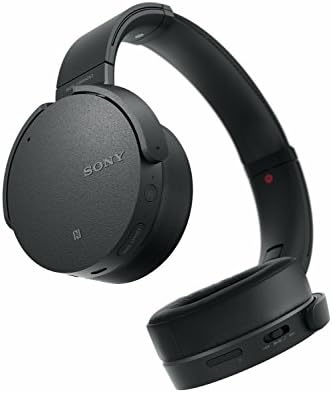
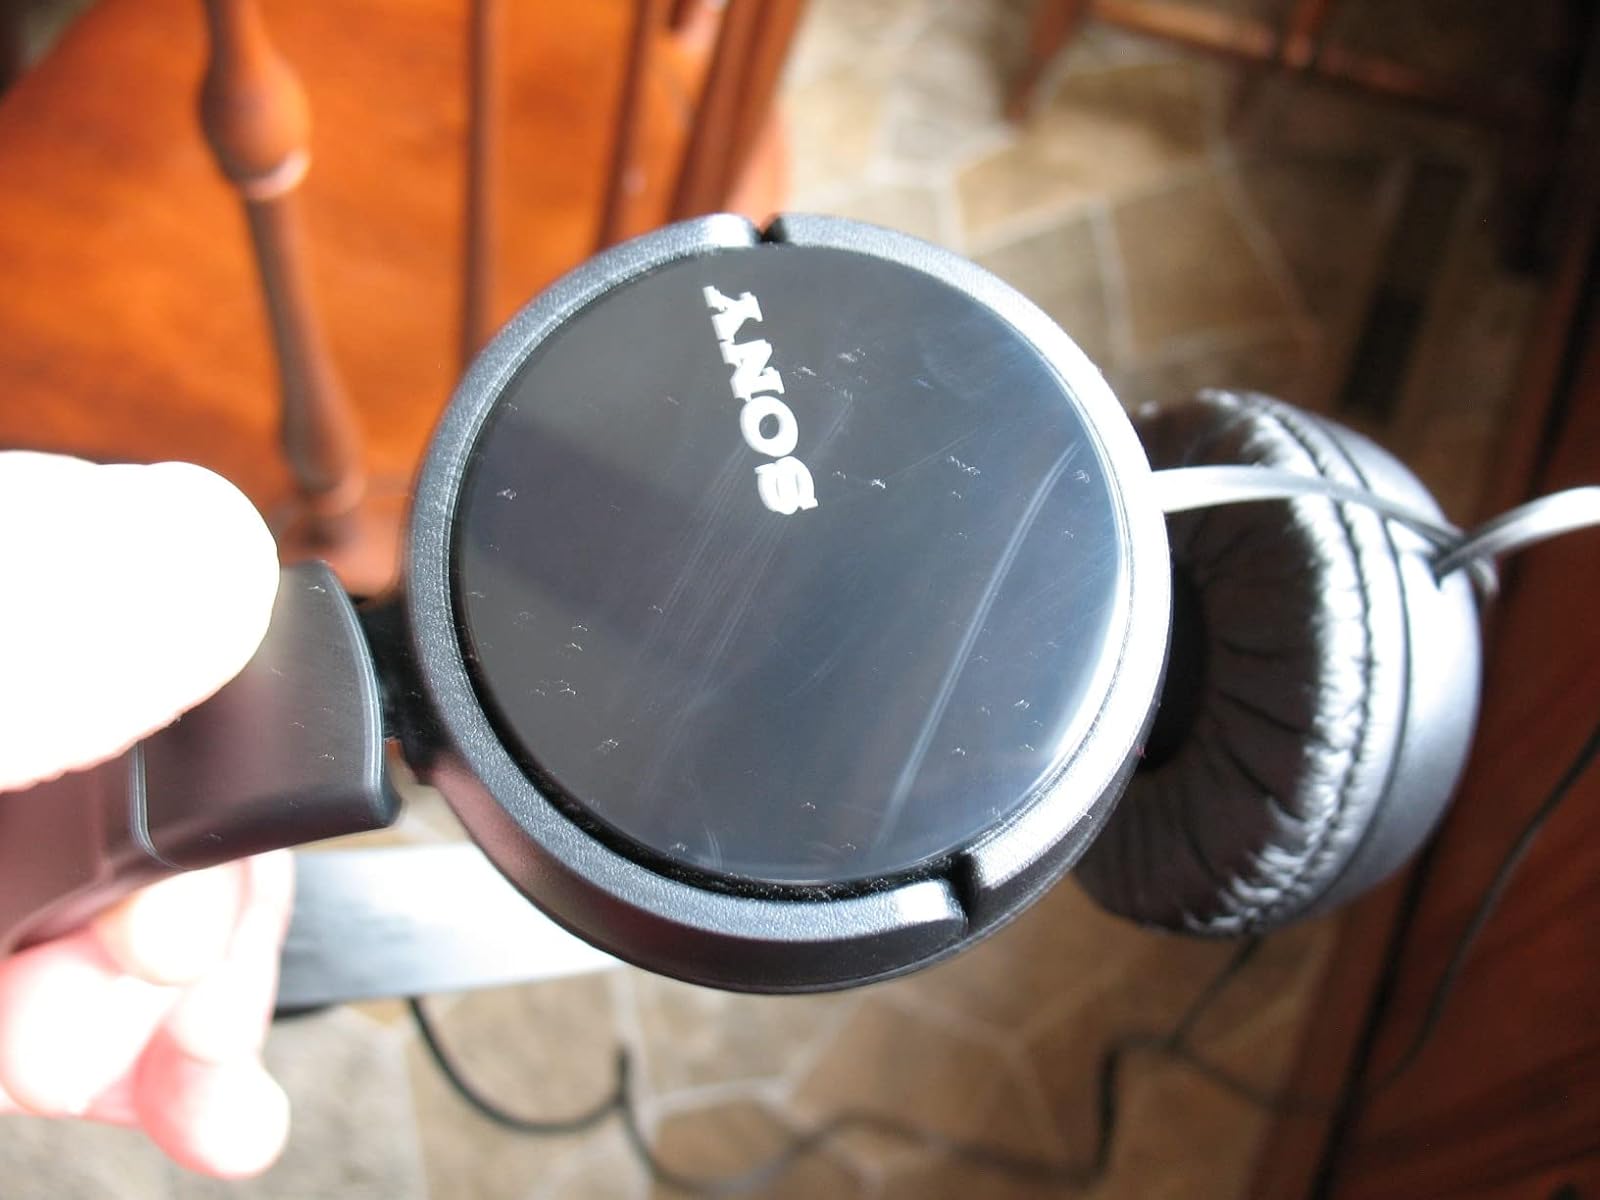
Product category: headphones
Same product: no